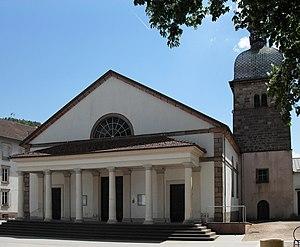
L'église de l’Assomption de Notre-Dame à Éloyes
Éloyes est une commune française située dans le département des Vosges, en région Grand Est. Elle marque la limite nord de l'aire urbaine de Remiremont dont elle fait partie. Elle marque également l'entrée nord-ouest du Massif des Vosges.